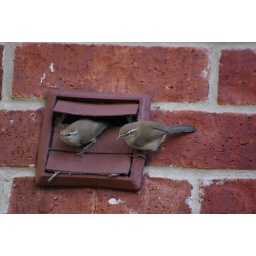
These birds were making a nest in a dryer vent in the building next to me.